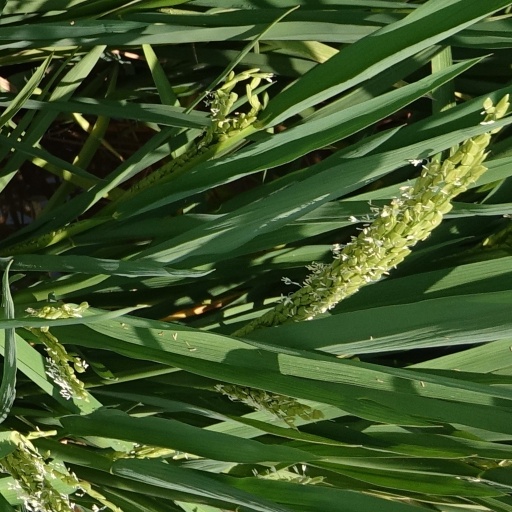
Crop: rice